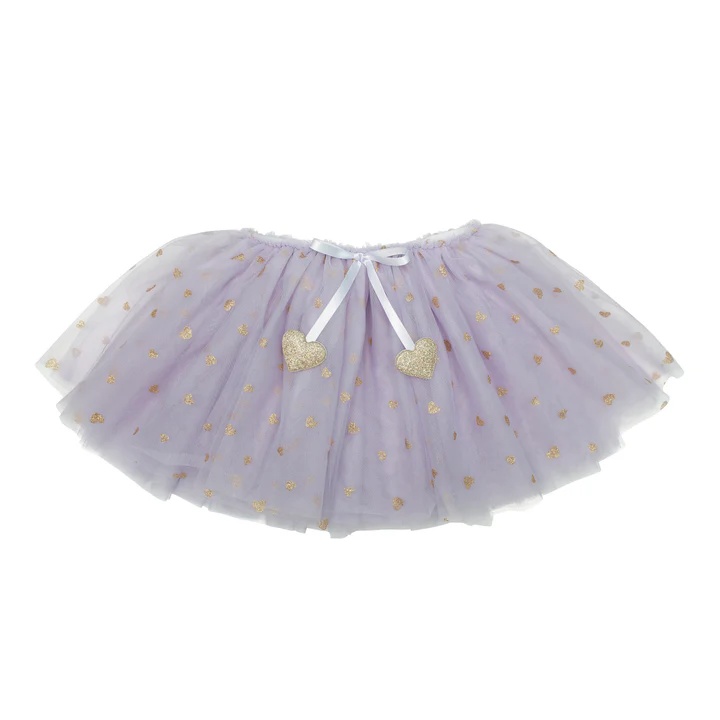
Lilac heart tutu
Brand: Mimi & Lula
The sweetest little heart print tutu in the most beautiful shade of lilac tulle! Perfect for parties or everyday play! Pairs perfectly with our lilac heart cape for a dress up look that dreams are made of! Sized to fit ages 3-10 years Features an elasticated waistband measuring approx 52cm wide Approx 30cm in length Wipe clean only Safety tested Warning! Not suitable for children under 36 months
Category: Apparel & Accessories > Costumes & Accessories > Costumes > Costume Sets